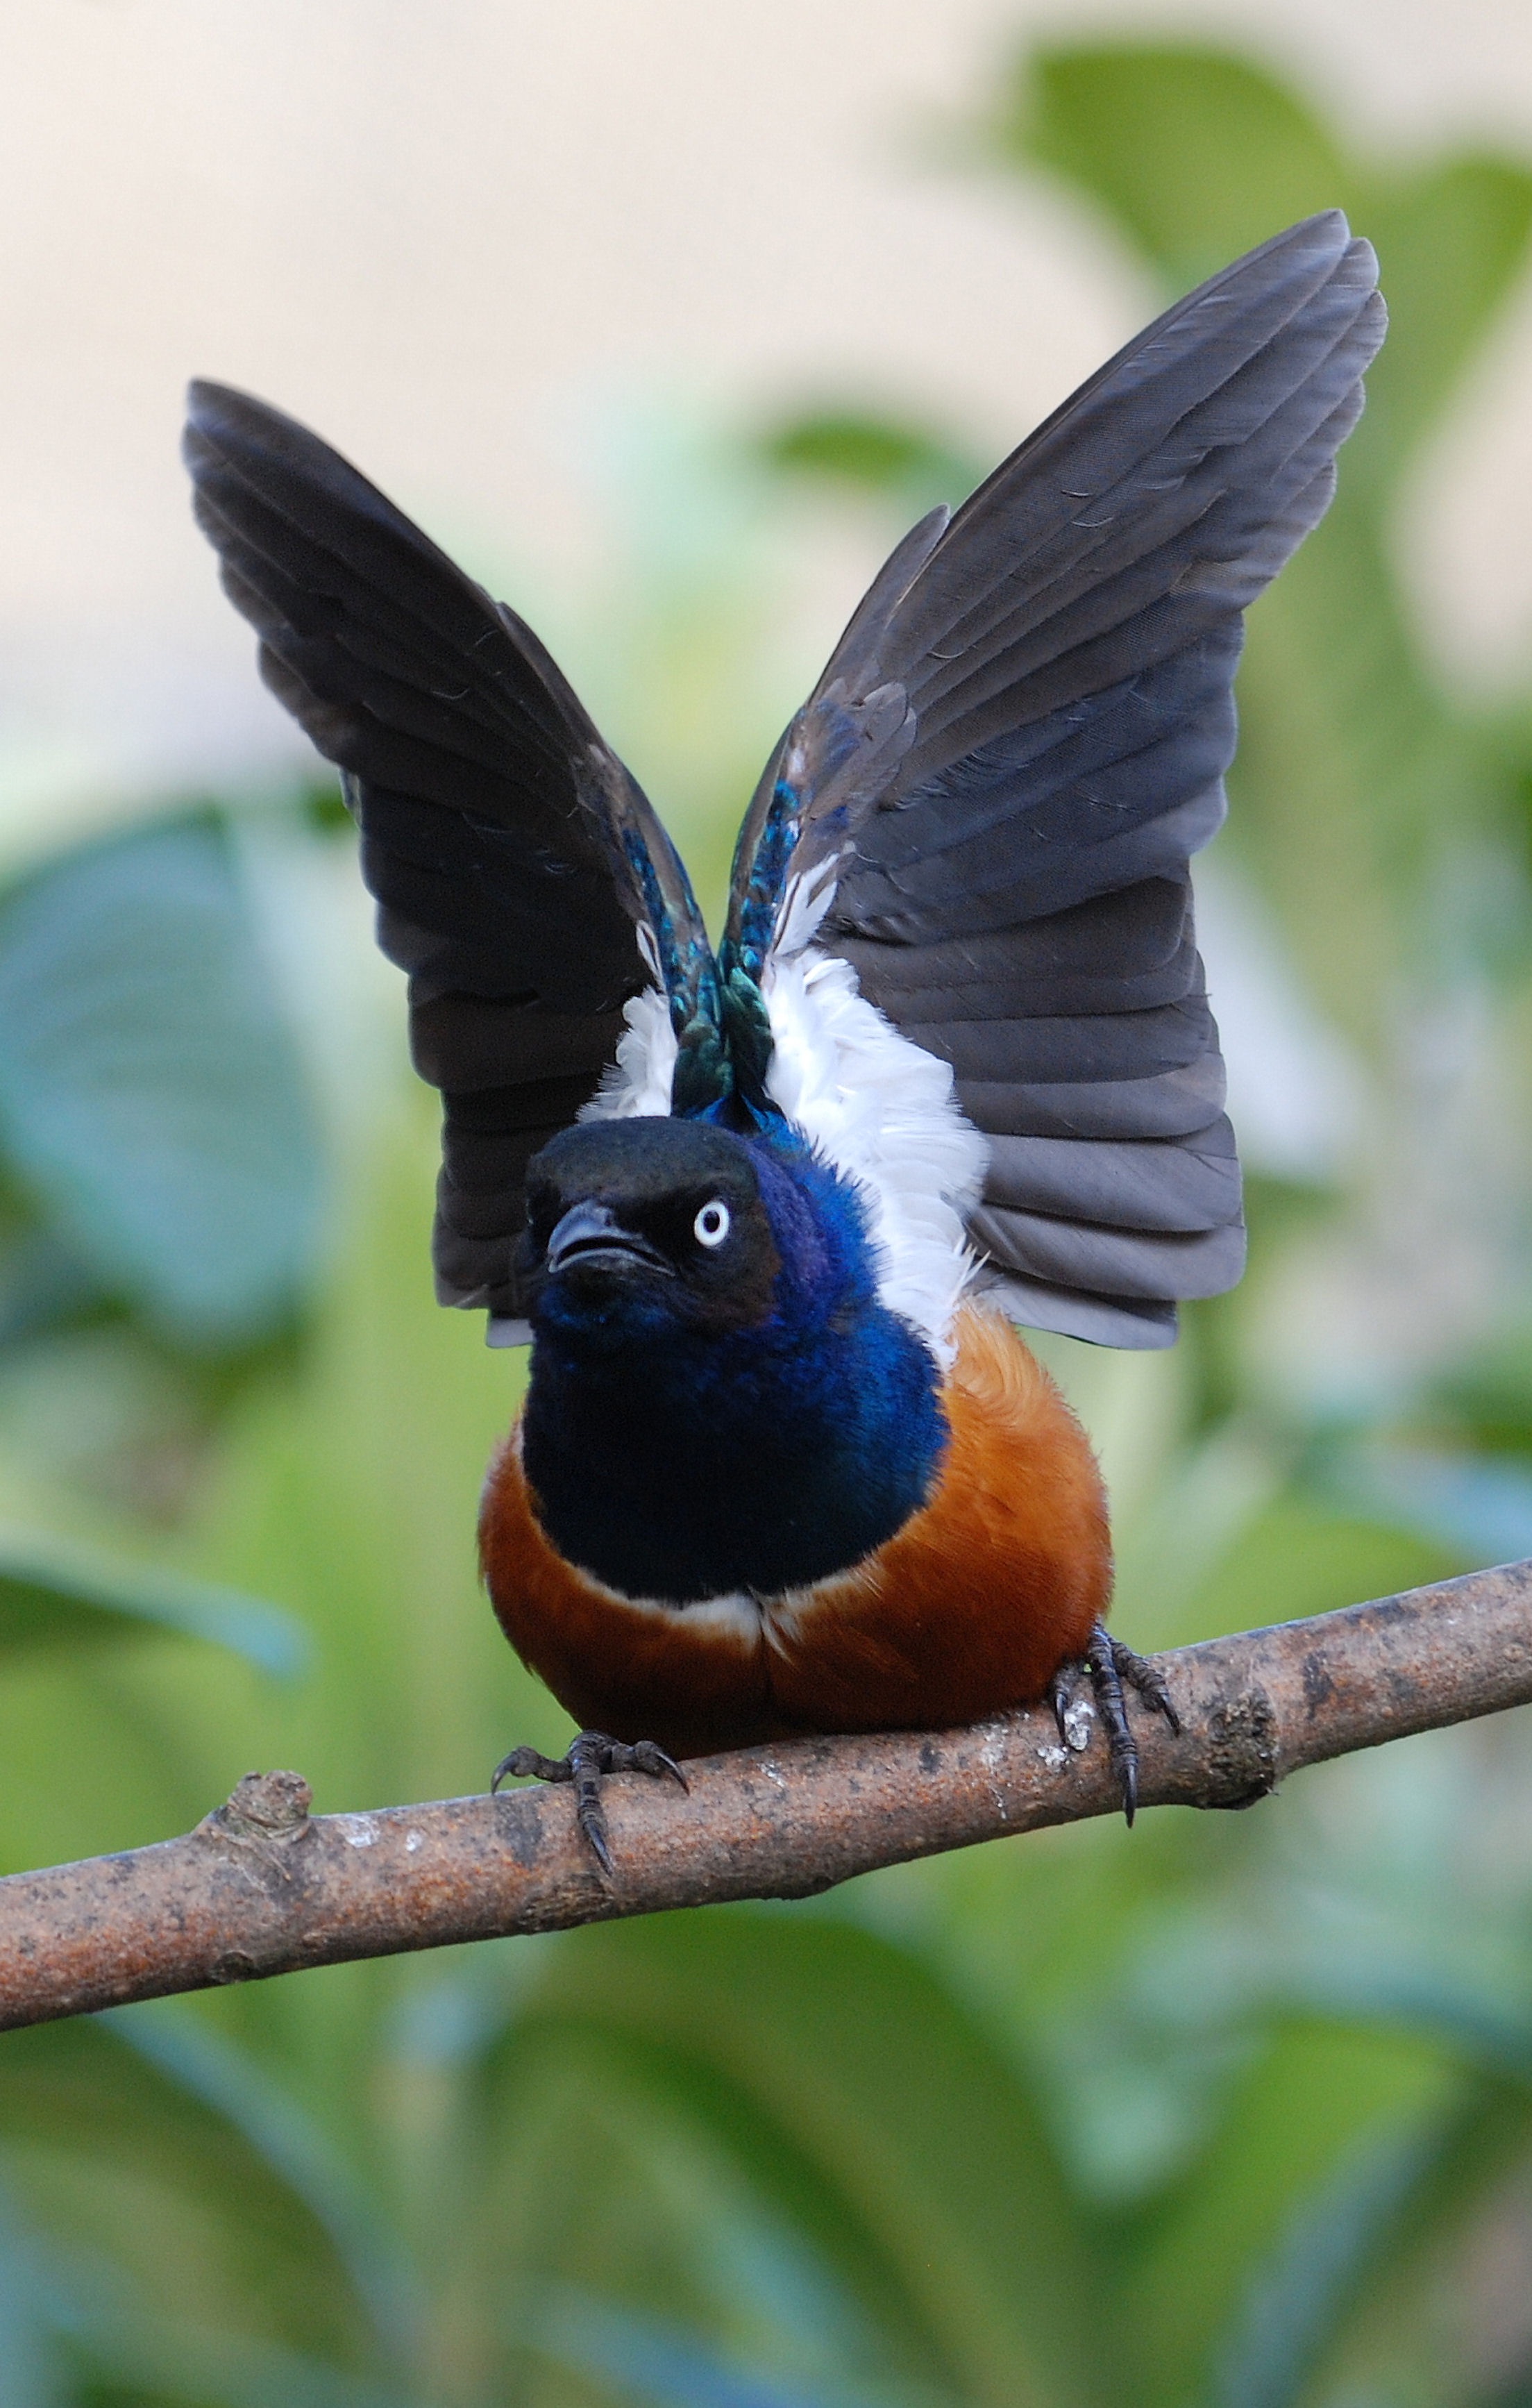
nature, branch, bird, wing, flower, fly, wildlife, beak, blue, avian, fauna, aves, wings, vertebrate, starling, avifauna, perching bird, superb starling, ready to fly, lamprotornis superbus